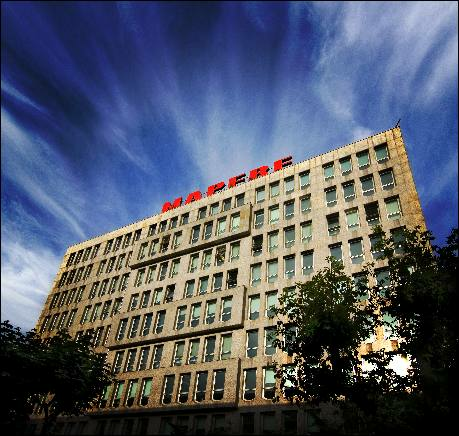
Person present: No